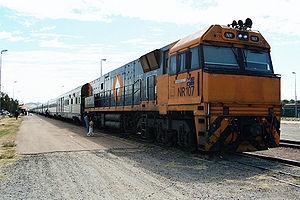
The Ghan est le nom donné à l'express du désert australien, par allusion au nom donné aux chameliers afghans qui arpentaient avec leurs bêtes les terres de l'outback.